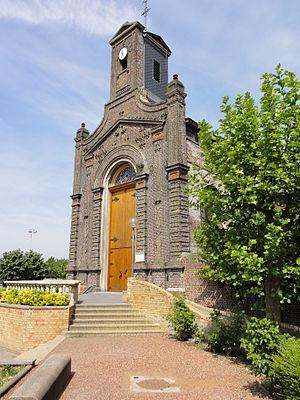
La Fosse La Sentinelle de la Compagnie des mines d'Anzin était un charbonnage constitué d'un seul puits situé à La Sentinelle, Nord, Nord-Pas-de-Calais, France.
Cet article recense les soixante-douze monuments historiques du bassin minier du Nord-Pas-de-Calais. La plupart d'entre eux ont été classés ou inscrits en 2009 et 2010, puisqu'avant 2009, seuls une dizaine de monuments était classée ou inscrite. Une soixantaine l'a donc été en 2009 et 2010.
La Sentinelle est une commune française, située dans le département du Nord en région Hauts-de-France.
La fosse La Sentinelle de la Compagnie des mines d'Anzin est un ancien charbonnage du bassin minier du Nord-Pas-de-Calais, situé à La Sentinelle. Commencée en 1818 et productive peu après, la fosse est arrêtée à l'extraction en 1830. Le puits est serrementé en 1852 et la fosse est reconvertie en église. Des cités de corons ont été bâties autour de la fosse. Le site a une certaine notoriété non pas par rapport à l'extraction qu'il y a eu, mais par rapport à sa reconversion.